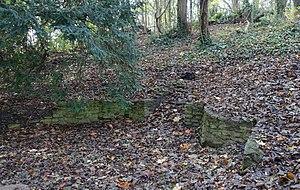
Domaine des Trois Fontaines ou Les Trois Fontaines est un parc belge de la commune de Vilvorde, mais débordant sur le territoire de la ville de Bruxelles. Le domaine est propriété de la ville de Vilvorde et est probablement l'un des plus anciens parcs paysagers de la Belgique.